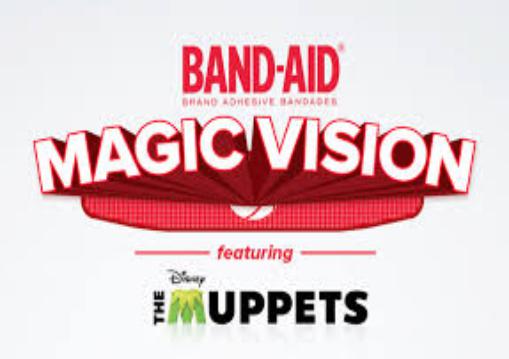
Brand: band-aid
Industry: Medical